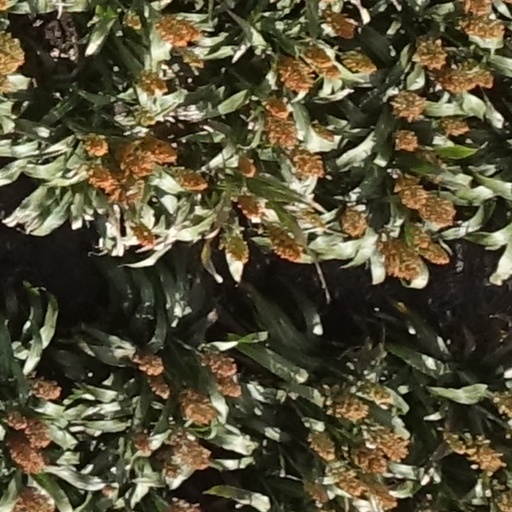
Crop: sorghum